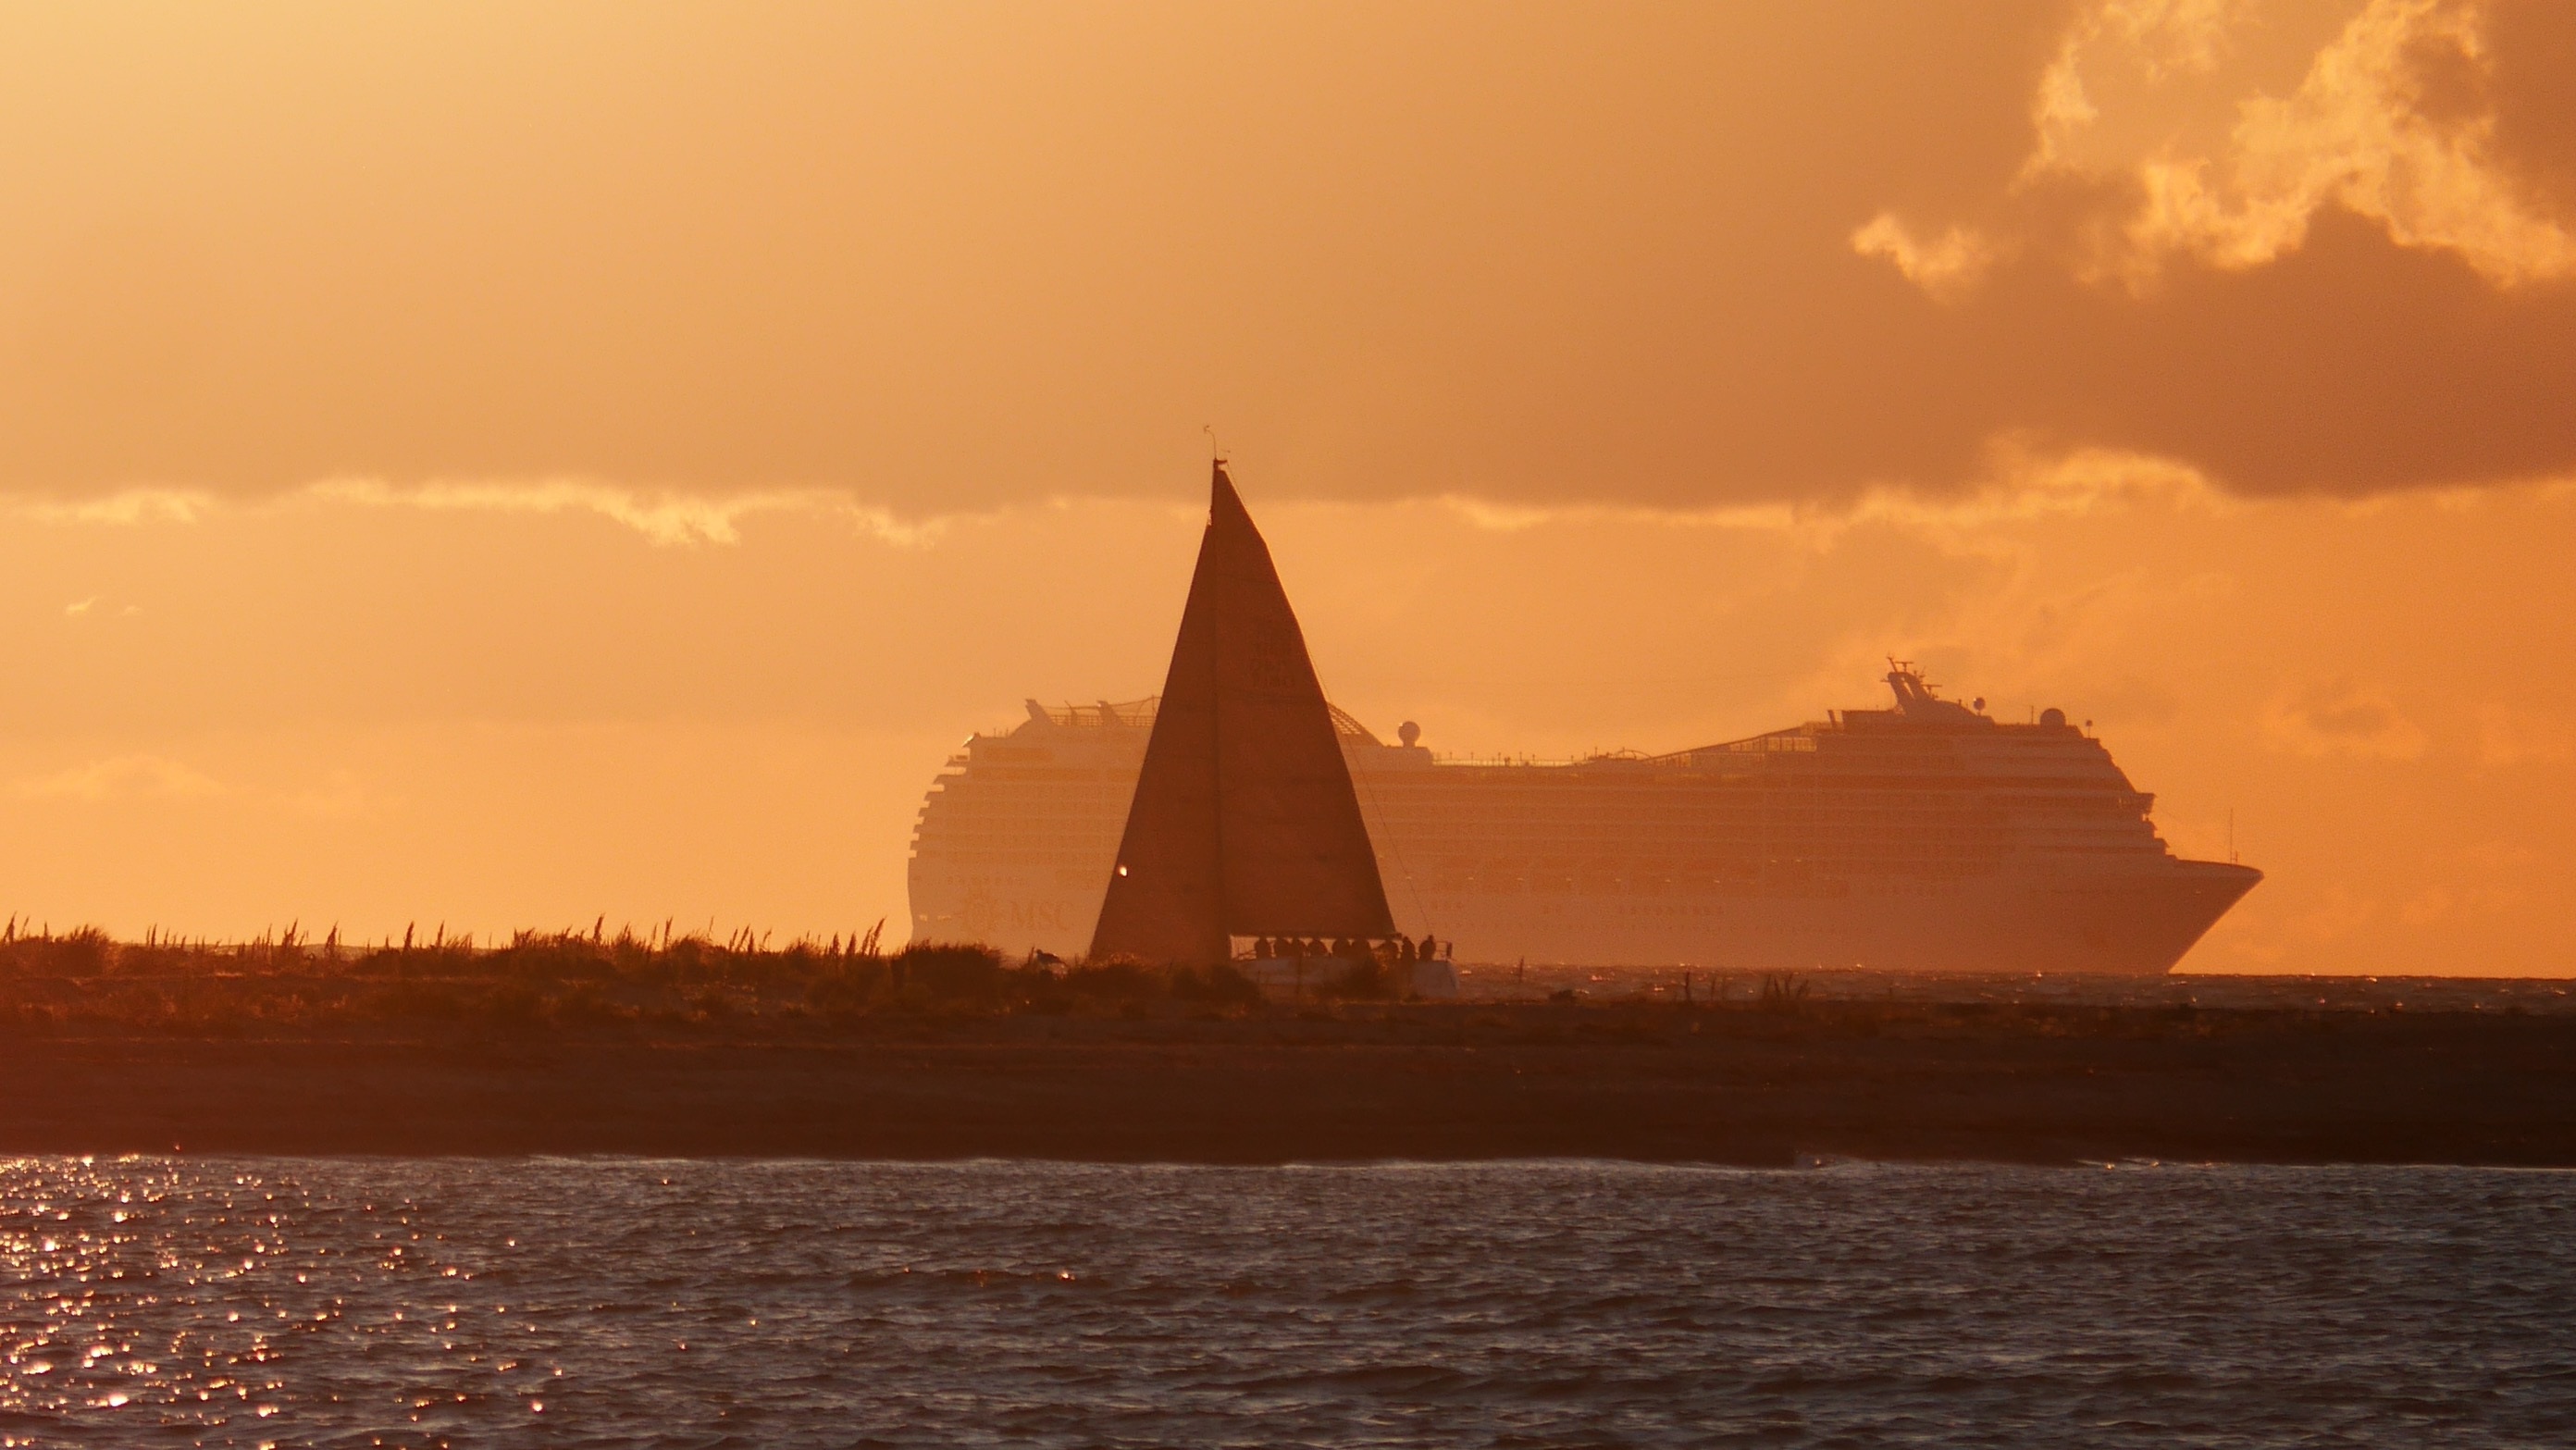
beach, sea, coast, ocean, horizon, silhouette, cloud, sun, sunrise, sunset, sunlight, morning, dawn, dusk, evening, tower, bay, lichtspiel, cruise ship, evening sun, sailing boat, baltic sea, afterglow, atmospheric phenomenon